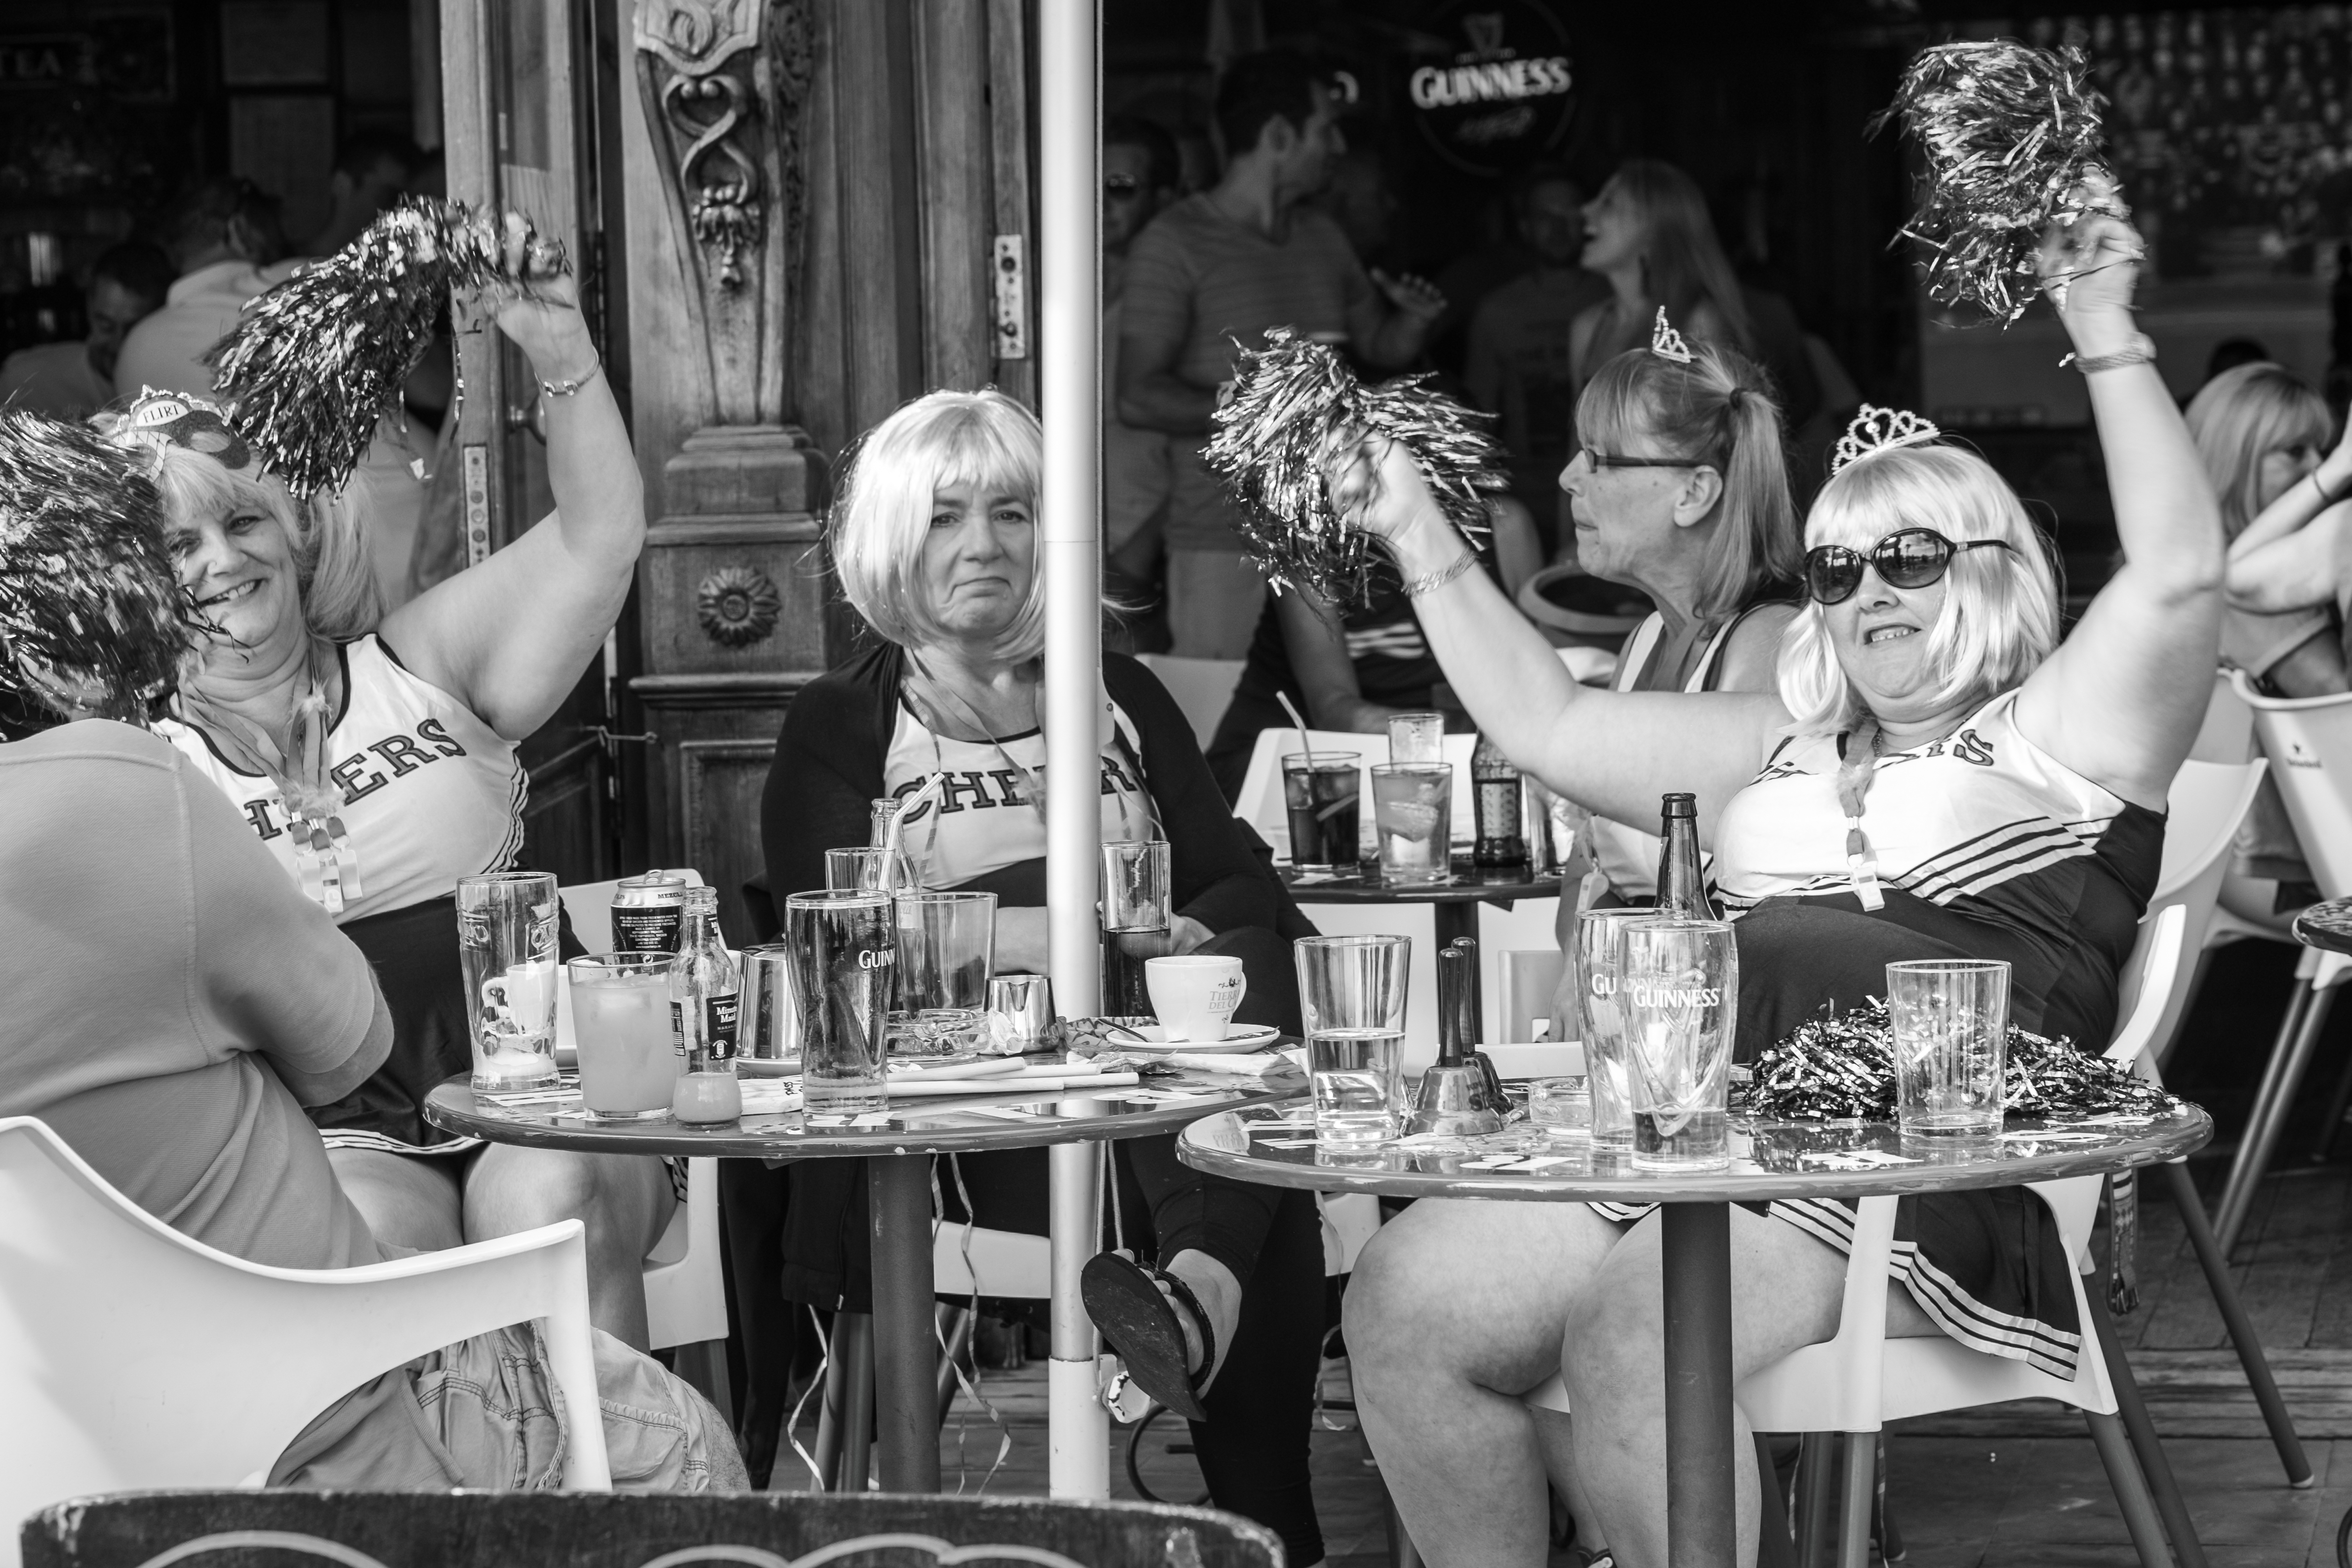
black and white, monochrome, bride, ceremony, photograph, monochrome photography, rehearsal dinner